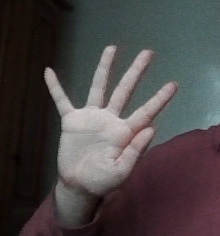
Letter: sheen